La Ballade des Dalton

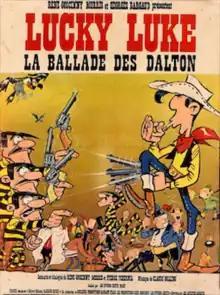

Lucky Luke : La Ballade des Dalton (aka "Lucky Luke: The Ballad of the Daltons" in English) is a 1978 French animated film written and directed by René Goscinny, Morris, Henri Gruel and Pierre Watrin starring the comic book character Lucky Luke. Two different adaptations of the film in book form were both published in French in 1978. The first, adapted by Guy Vidal, was in text form rather than comic strip, and was accompanied by images from the film. The second was a comic strip adaptation by an uncredited Pascal Dabère and formed part of the book, "La Ballade des Dalton et autres histoires" ("The Ballad of the Daltons and Other Stories").